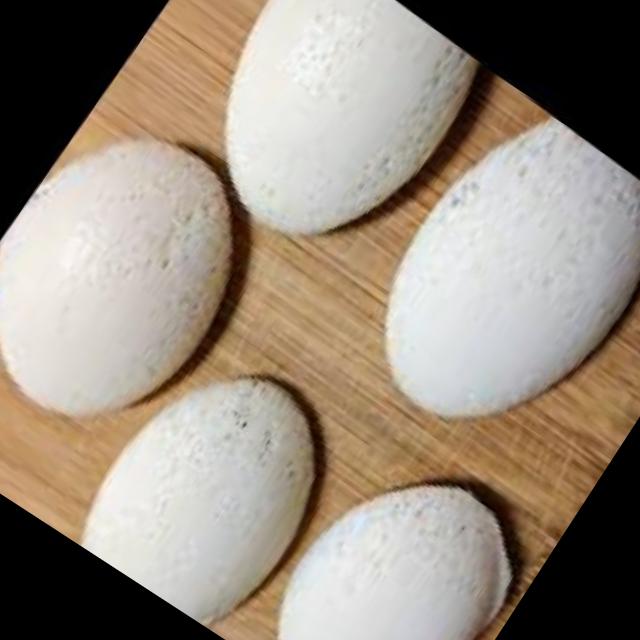
Dish: idli